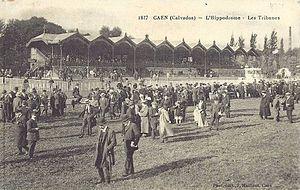
les anciennes tribunes de l'hippodrome de la Prairie à Caen
La Prairie est un espace vert de 60 hectares au centre de la ville de Caen.
L’hippodrome de la Prairie est un hippodrome de trot situé dans la Prairie à Caen.